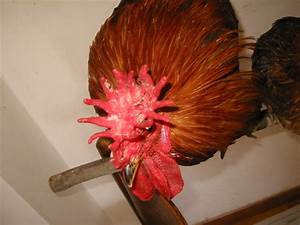
Label: chicken